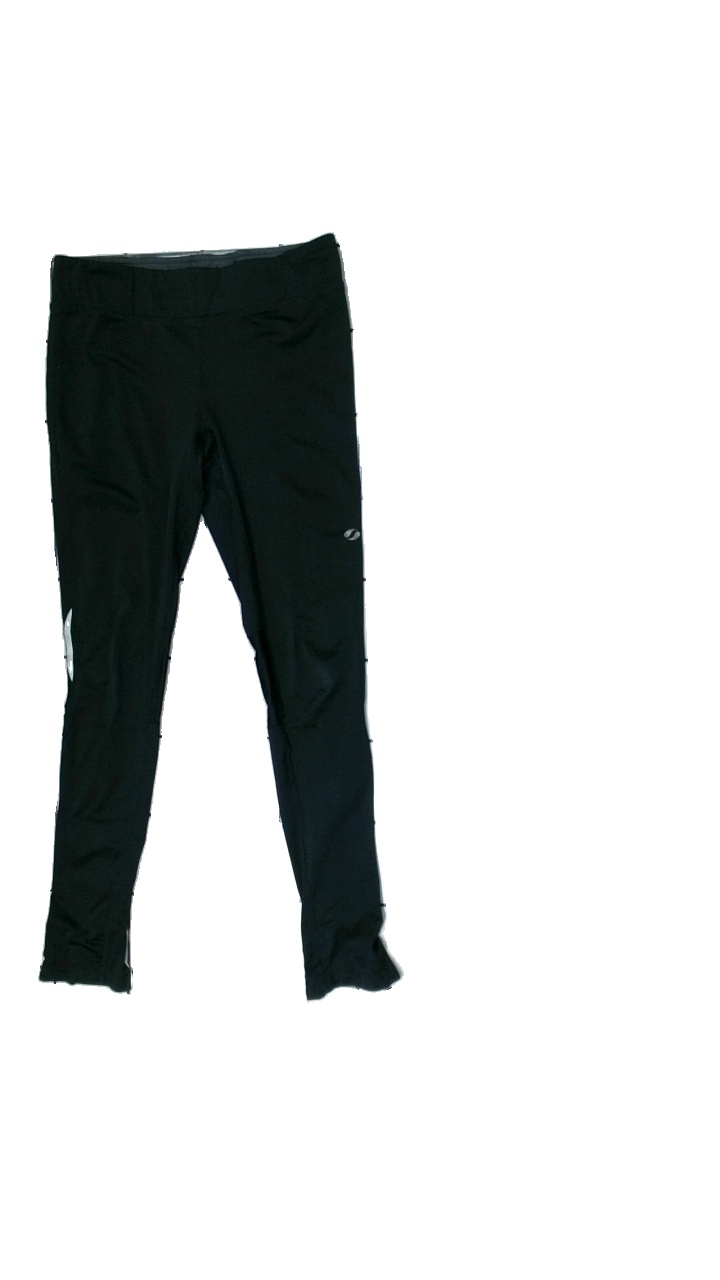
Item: Tights (Ladies)
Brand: Soc (stadium)
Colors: Black
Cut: Tight
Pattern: Other
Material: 100% Polyester
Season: All
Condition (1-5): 2
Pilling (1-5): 5
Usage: Recycle
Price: <50